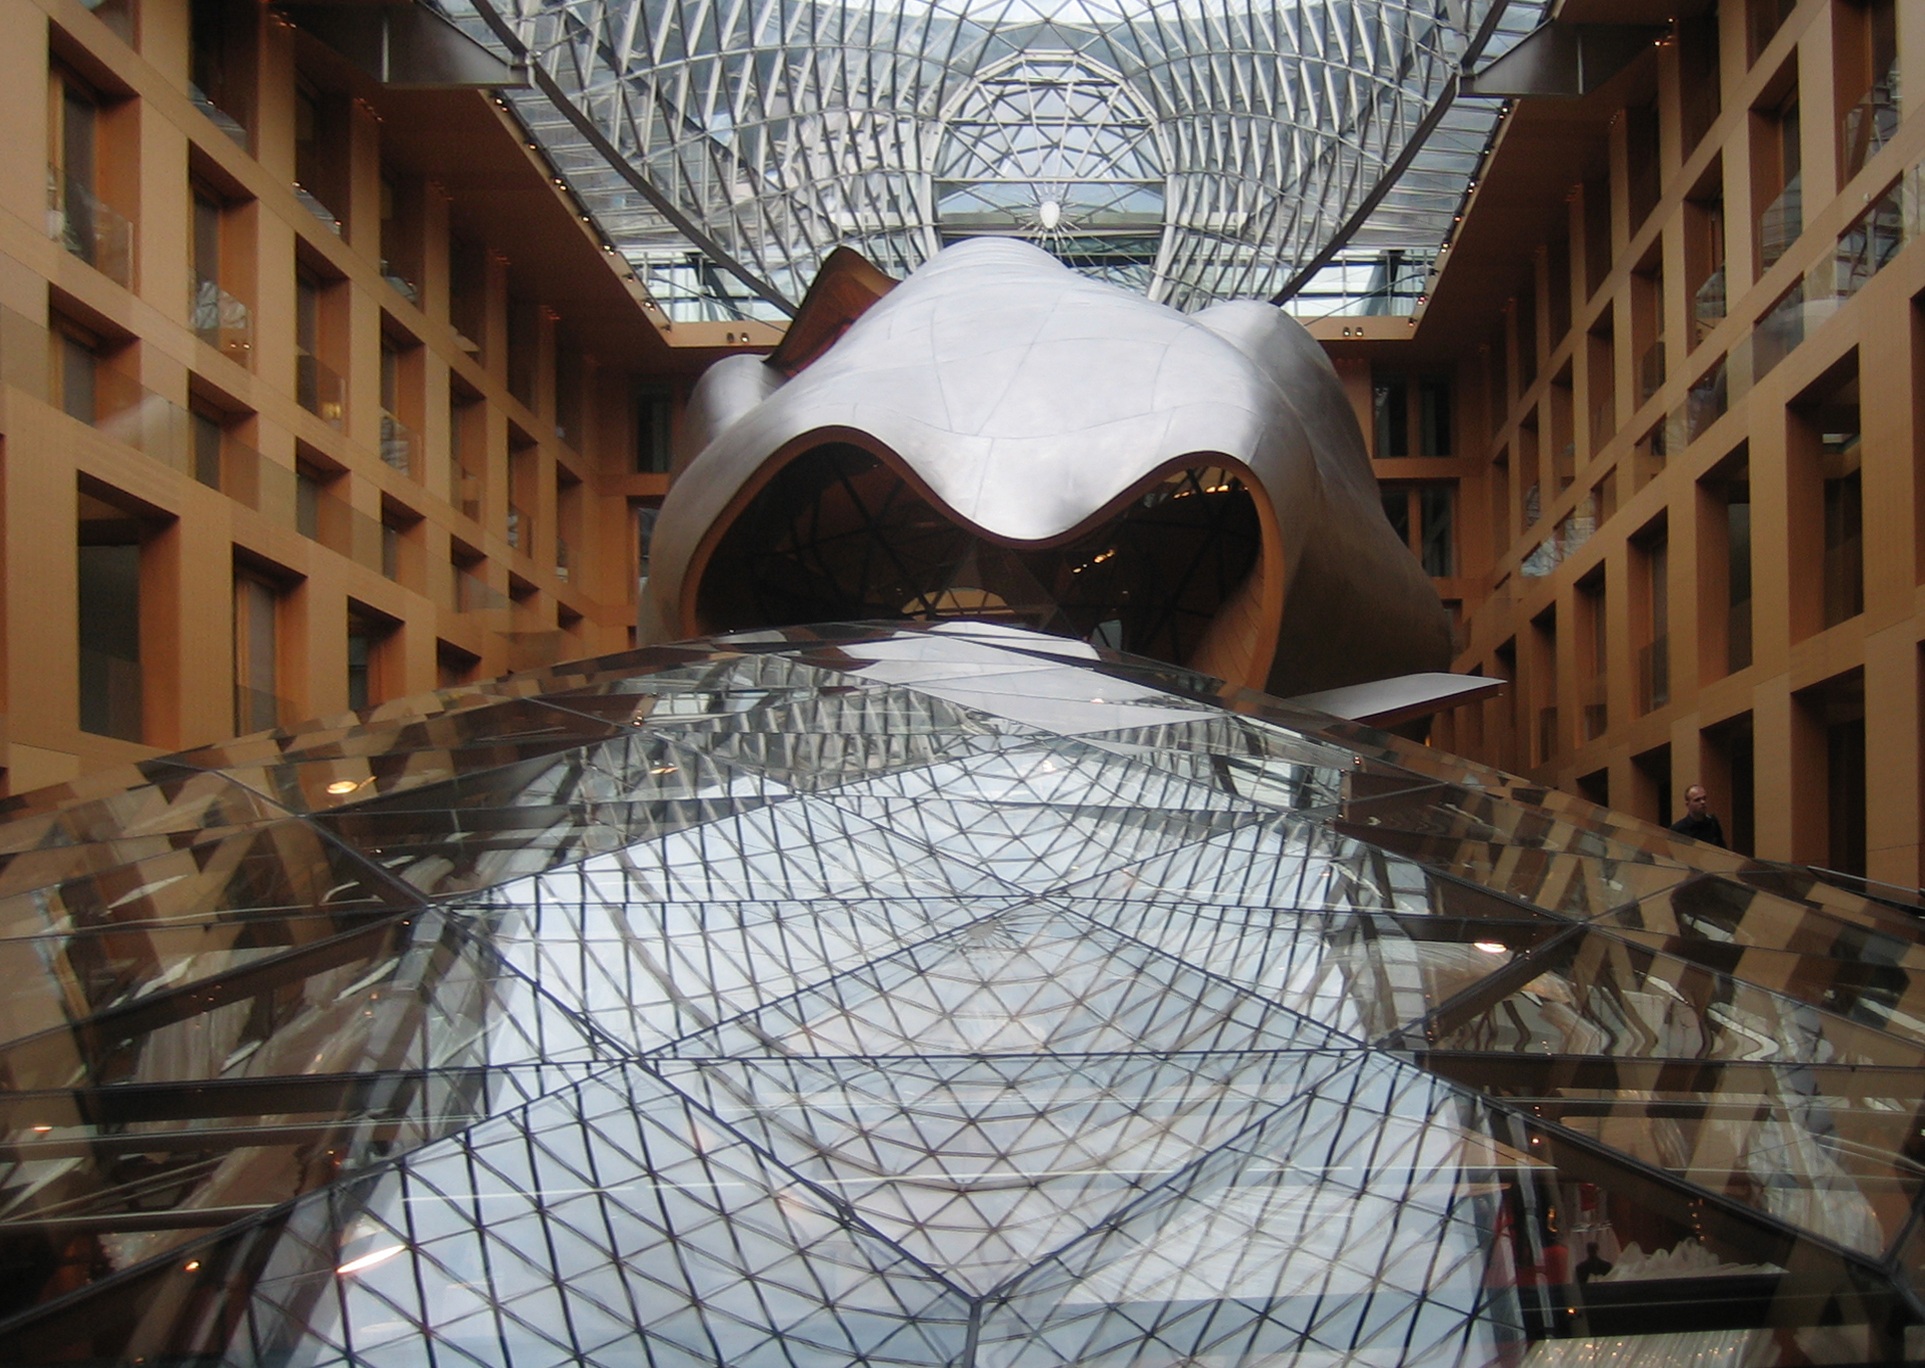
wood, roof, office building, modern architecture, sculpture, art, berlin, dome, frank gehry, glass roof, glass construction, dz bank, covered patio